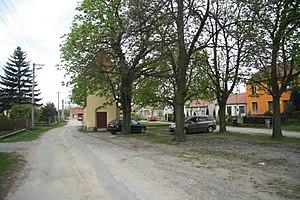
Rapotice est une commune du district de Třebíč, dans la région de Vysočina, en République tchèque. Sa population s'élevait à 540 habitants en 2019.